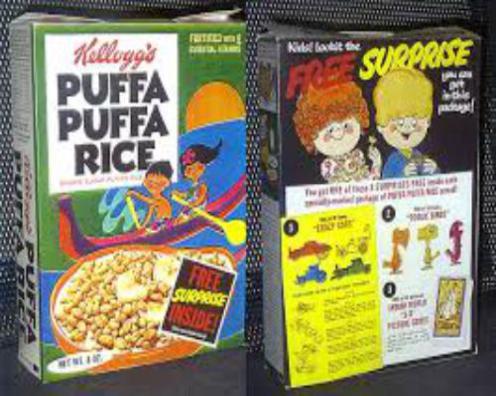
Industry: Food